Gunless

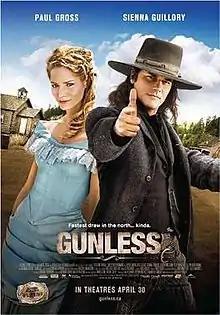

Gunless is a 2010 Canadian Western comedy film directed by William Phillips and released by Alliance Films.